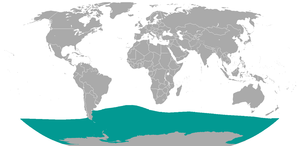
Cette liste commentée recense la mammalofaune à l'archipel Crozet. Elle répertorie les espèces de mammifères crozetiens actuels et celles qui ont été récemment classifiées comme éteintes. Cette liste comporte 19 espèces réparties en cinq ordres et onze familles, dont une est « en danger », une autre est « vulnérable », une encore est « quasi menacée » et cinq ont des « données insuffisantes » pour être classées.
Cette liste commentée recense la mammalofaune aux îles Saint-Paul et Nouvelle-Amsterdam. Elle répertorie les espèces de mammifères actuels de ce district des TAAF et celles qui ont été récemment classifiées comme éteintes. Cette liste comporte onze espèces réparties en quatre ordres et huit familles, dont une est « vulnérable » et trois ont des « données insuffisantes » pour être classées.
Cette liste commentée recense la mammalofaune aux Terres australes françaises. Elle répertorie les espèces de mammifères actuels de ces districts des TAAF et celles qui ont été récemment classifiées comme éteintes. Cette liste comporte 38 espèces réparties en six ordres et quinze familles, dont trois sont « en danger », deux sont « vulnérables », une est « quasi menacée » et treize ont des « données insuffisantes » pour être classées. À l'échelle française, par la liste rouge de l'UICN France, ces mammifères n'ont pas forcément les mêmes statuts que précédemment : deux sont « en danger », trois ont des « données insuffisantes » pour être classés et treize sont « non applicables ».